Yellow-throated whistler

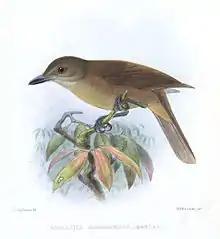

The Baliem whistler ("Pachycephala balim") and the Babar whistler ("Pachycephala sharpei") were formerly considered as a subspecies. The subspecies "par" and "compar" have been moved to the fawn-breasted whistler ("Pachycephala orpheus") based on phylogenetic analyses.